Nuwaubian Nation

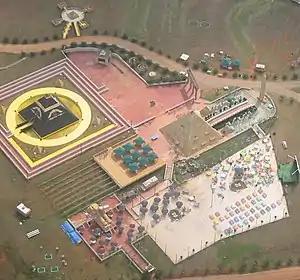
Aerial view of the Tama-Re compound as it stood in 2002

York began referring to his followers as the Yamassee Native American Moors of the Creek Nation, maintaining that their Georgia land represented a "Sovereign Nation". He alleged that his followers were descended from the first humans to settle the Americas, having walked there from ancient Egypt at a period before continental drift had separated Africa from the Americas. They filed for recognition with the Bureau of Indian Affairs, but were rejected. He began claiming to descend from Pocahontas on his maternal side, and was now referred to by his followers as "Maku" or "Chief Black Eagle."